Verkehrsbetriebe Zürich

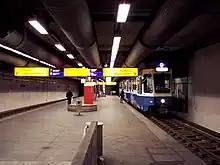
A station built for the abortive U-Bahn

In 1950, the StStZ changed its name to the "Verkehrsbetriebe der Stadt Zürich" (VBZ) to reflect the broader nature of its services. This name was further refined to "Verkehrsbetriebe Zürich" in 1978, with the use of the name "VBZ Züri-Linie" in some marketing contexts.